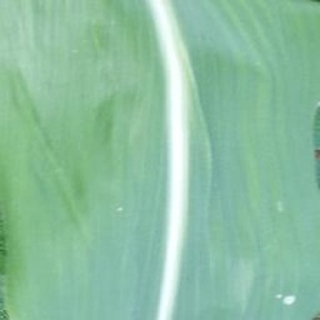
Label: healthy_corn